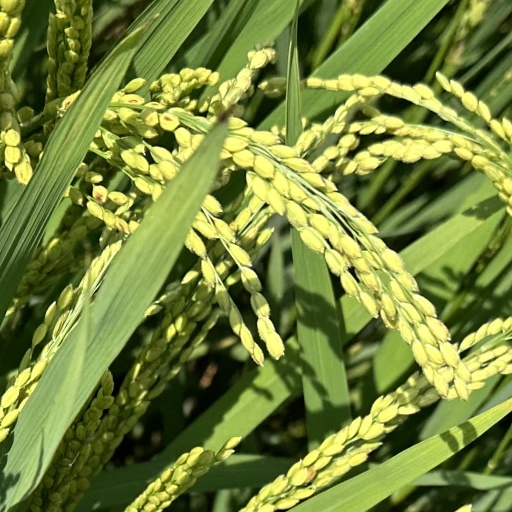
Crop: rice